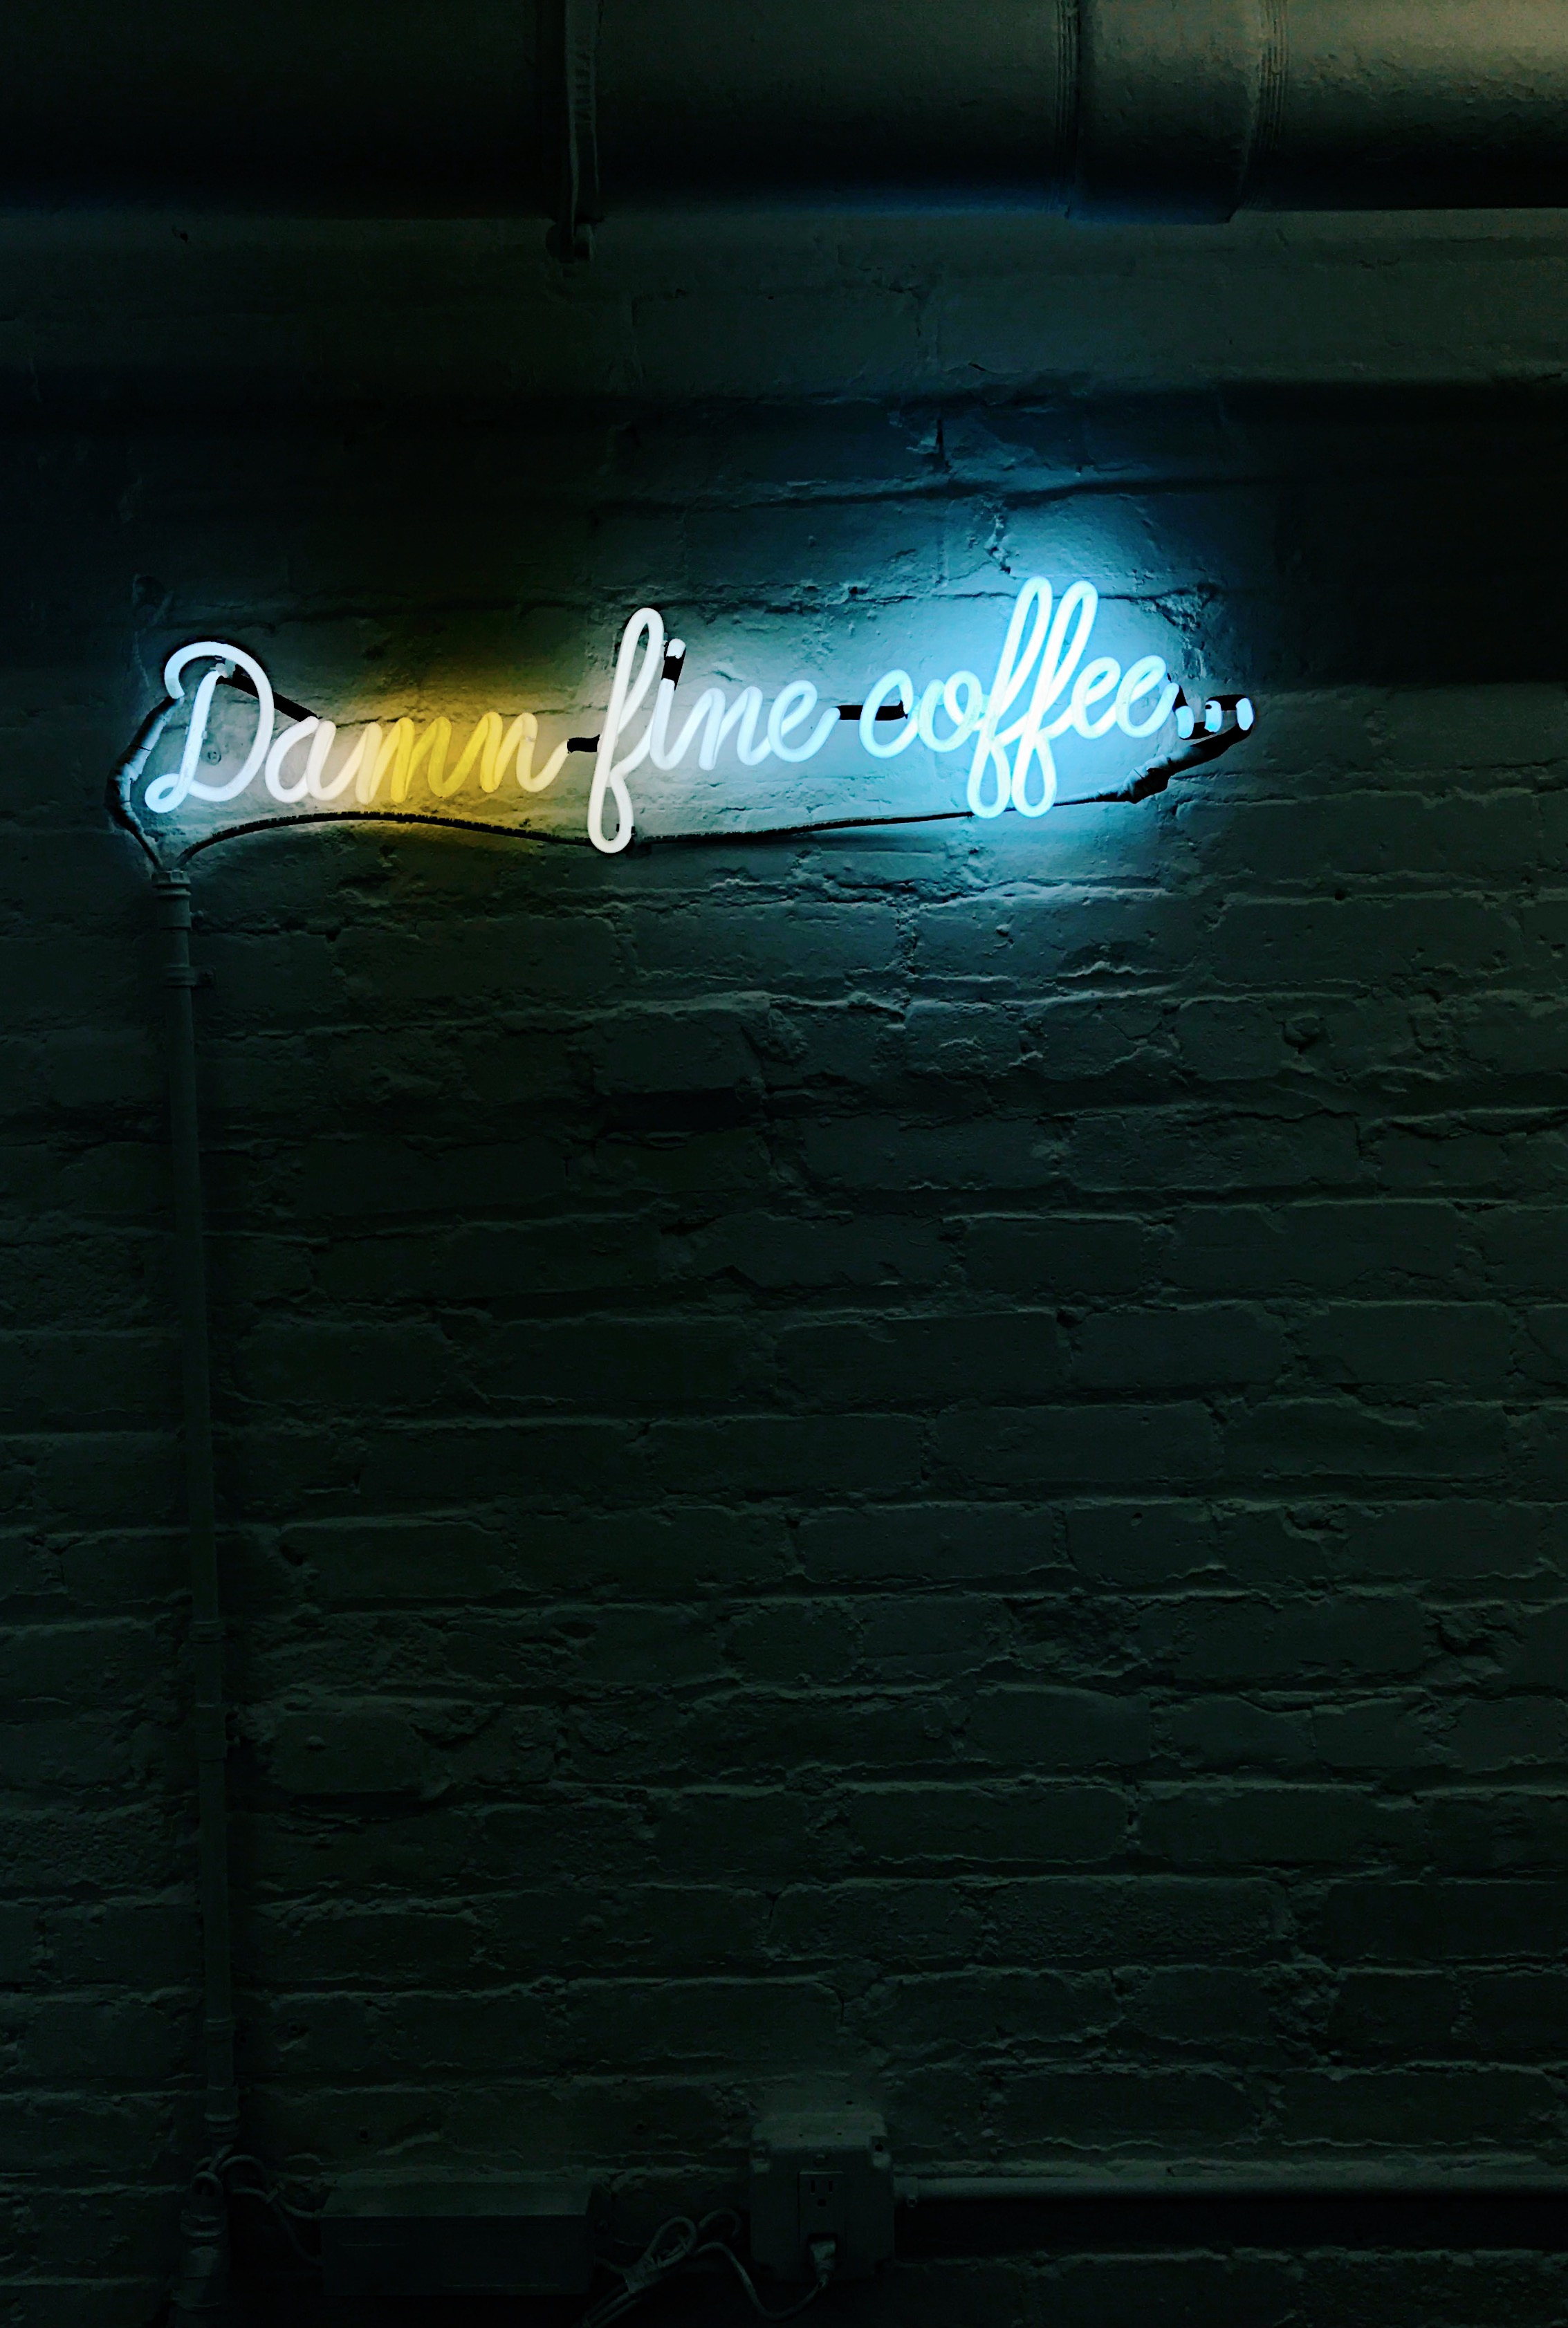
light, night, number, wall, sign, reflection, typography, darkness, blue, lighting, neon, shape, atmosphere of earth, damn fine coffee